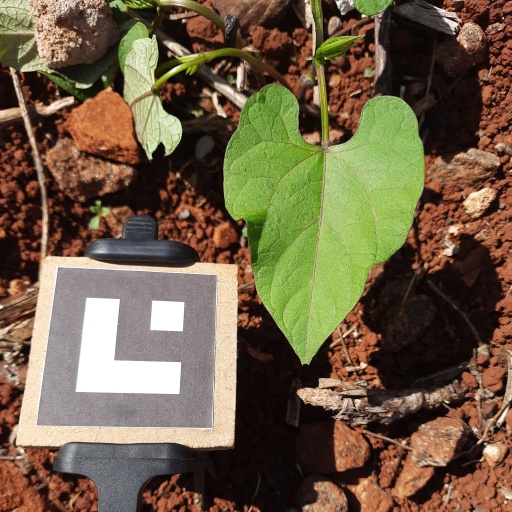
Observations: wavy surface, no eating holes, under sunlight